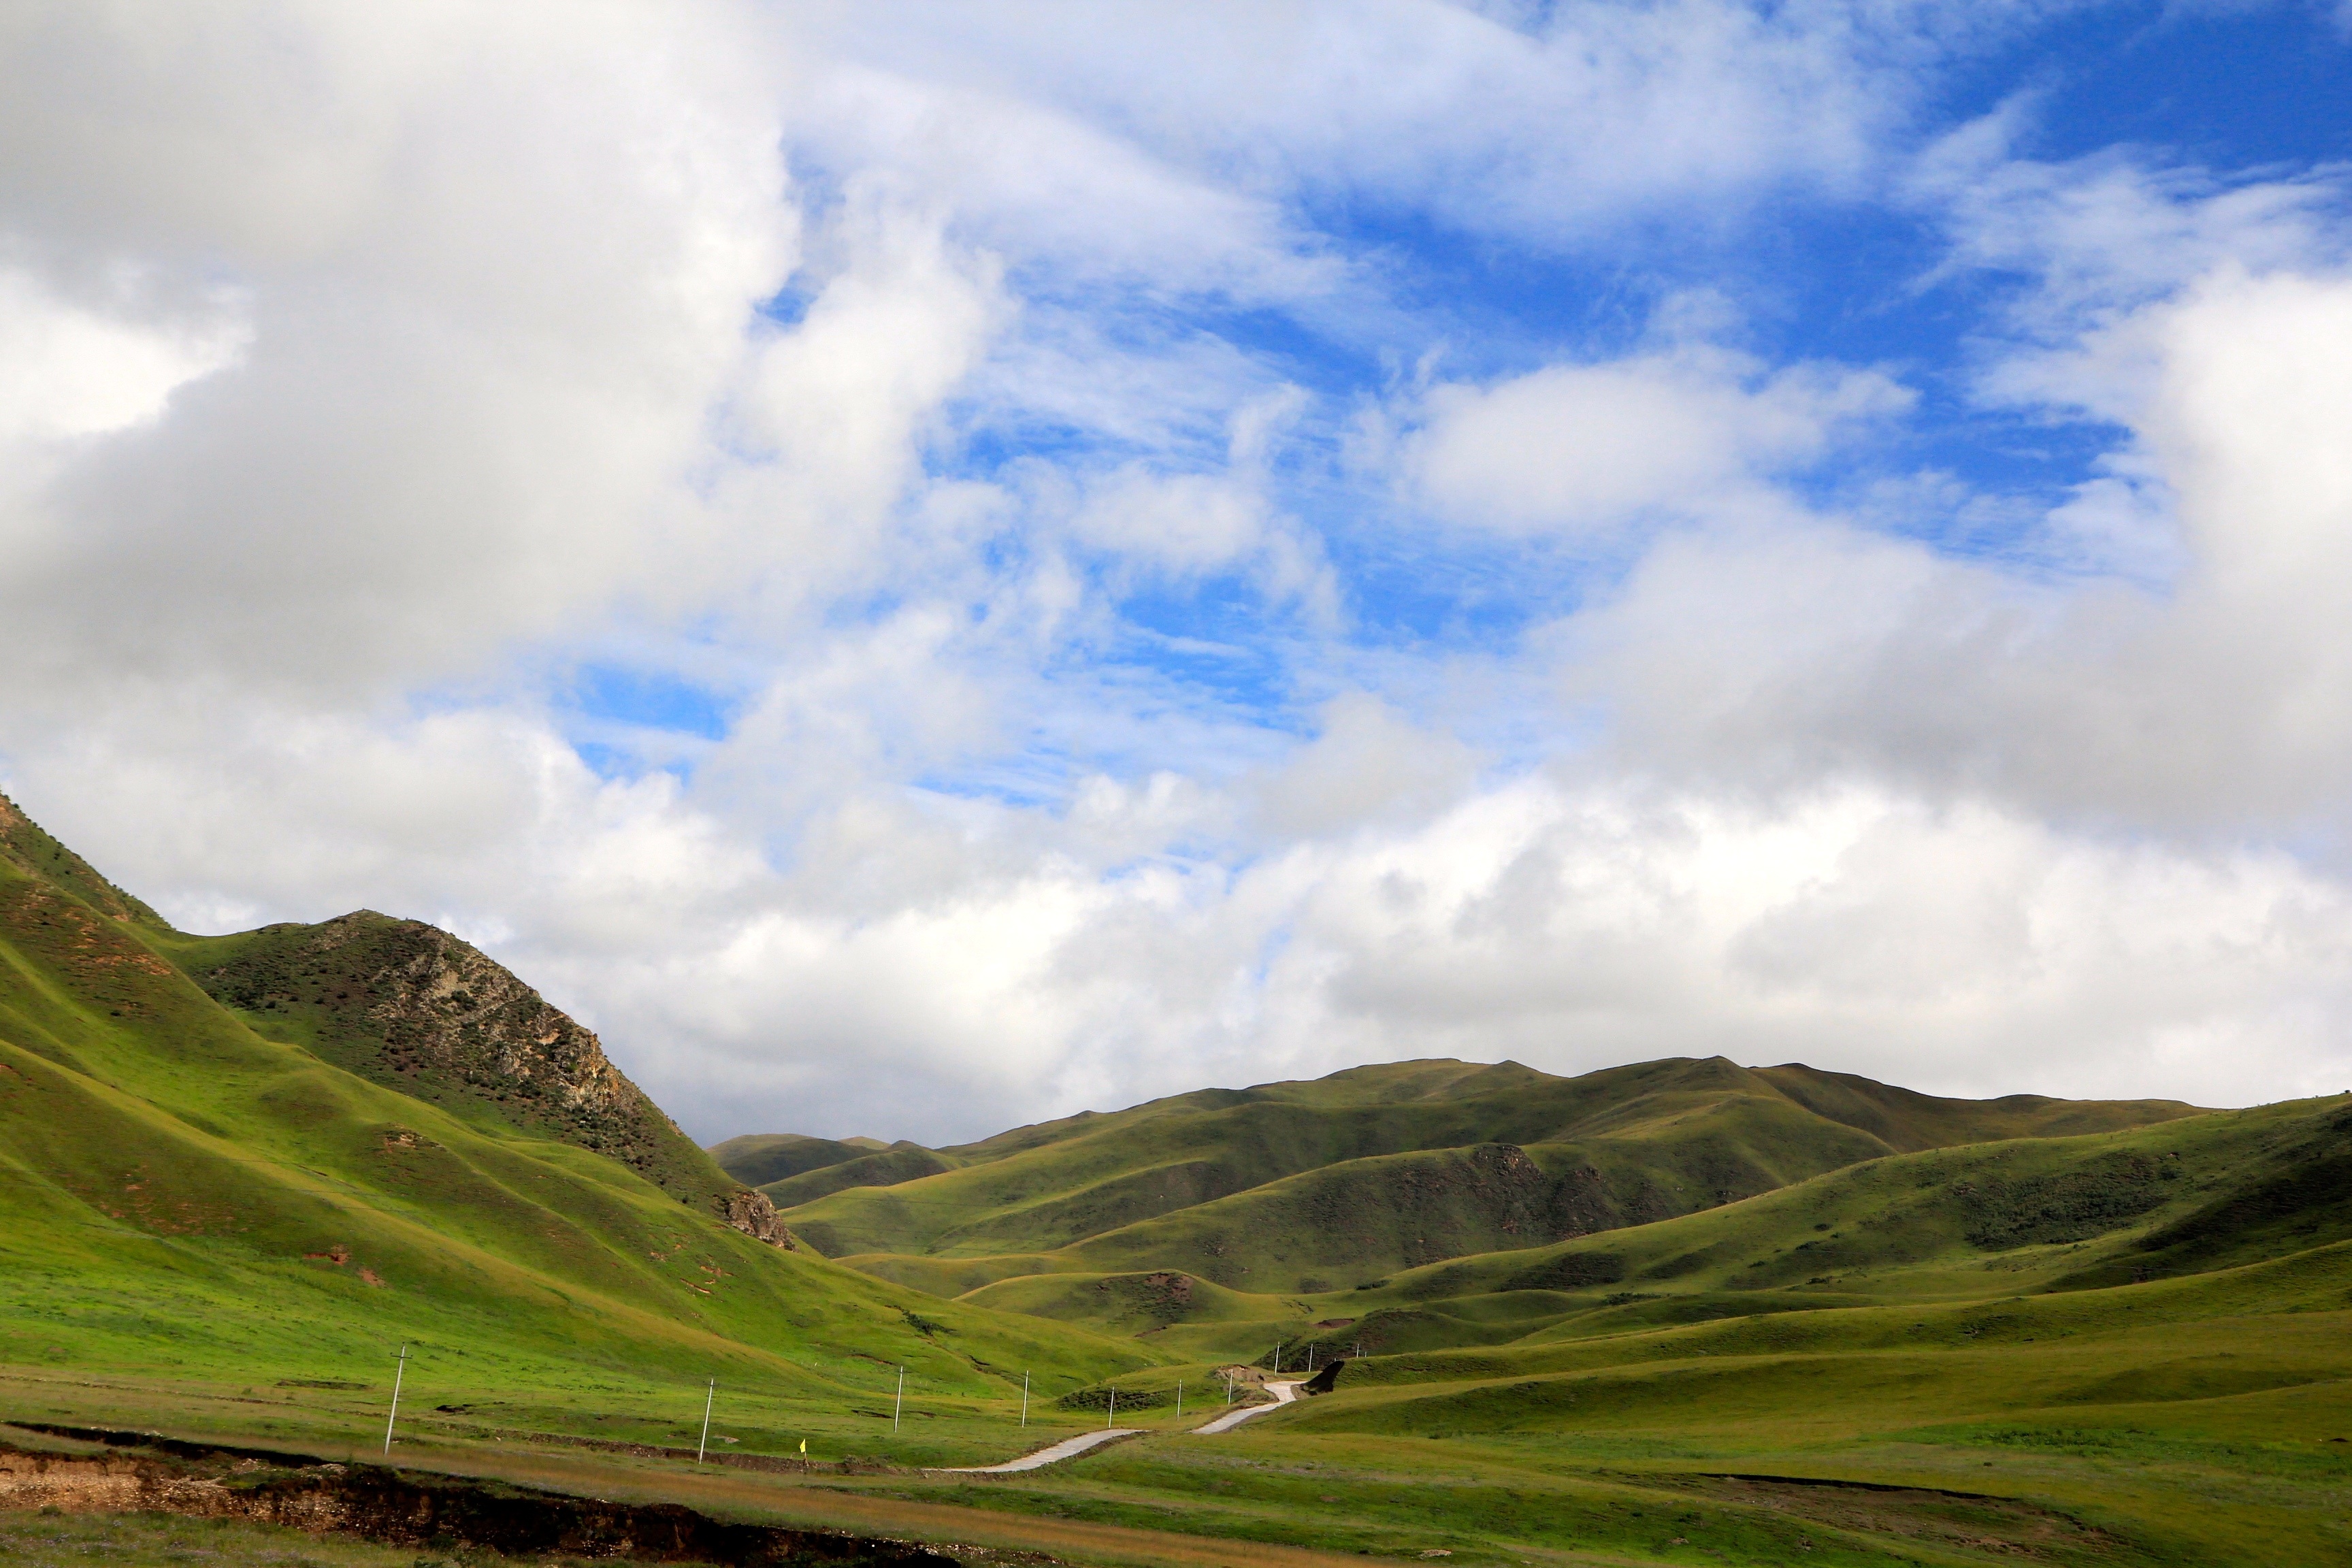
landscape, nature, grass, mountain, cloud, sky, field, meadow, morning, hill, valley, mountain range, green, agriculture, highland, plain, alps, grassland, plateau, rural area, landform, meteorological phenomenon, geographical feature, mountainous landforms